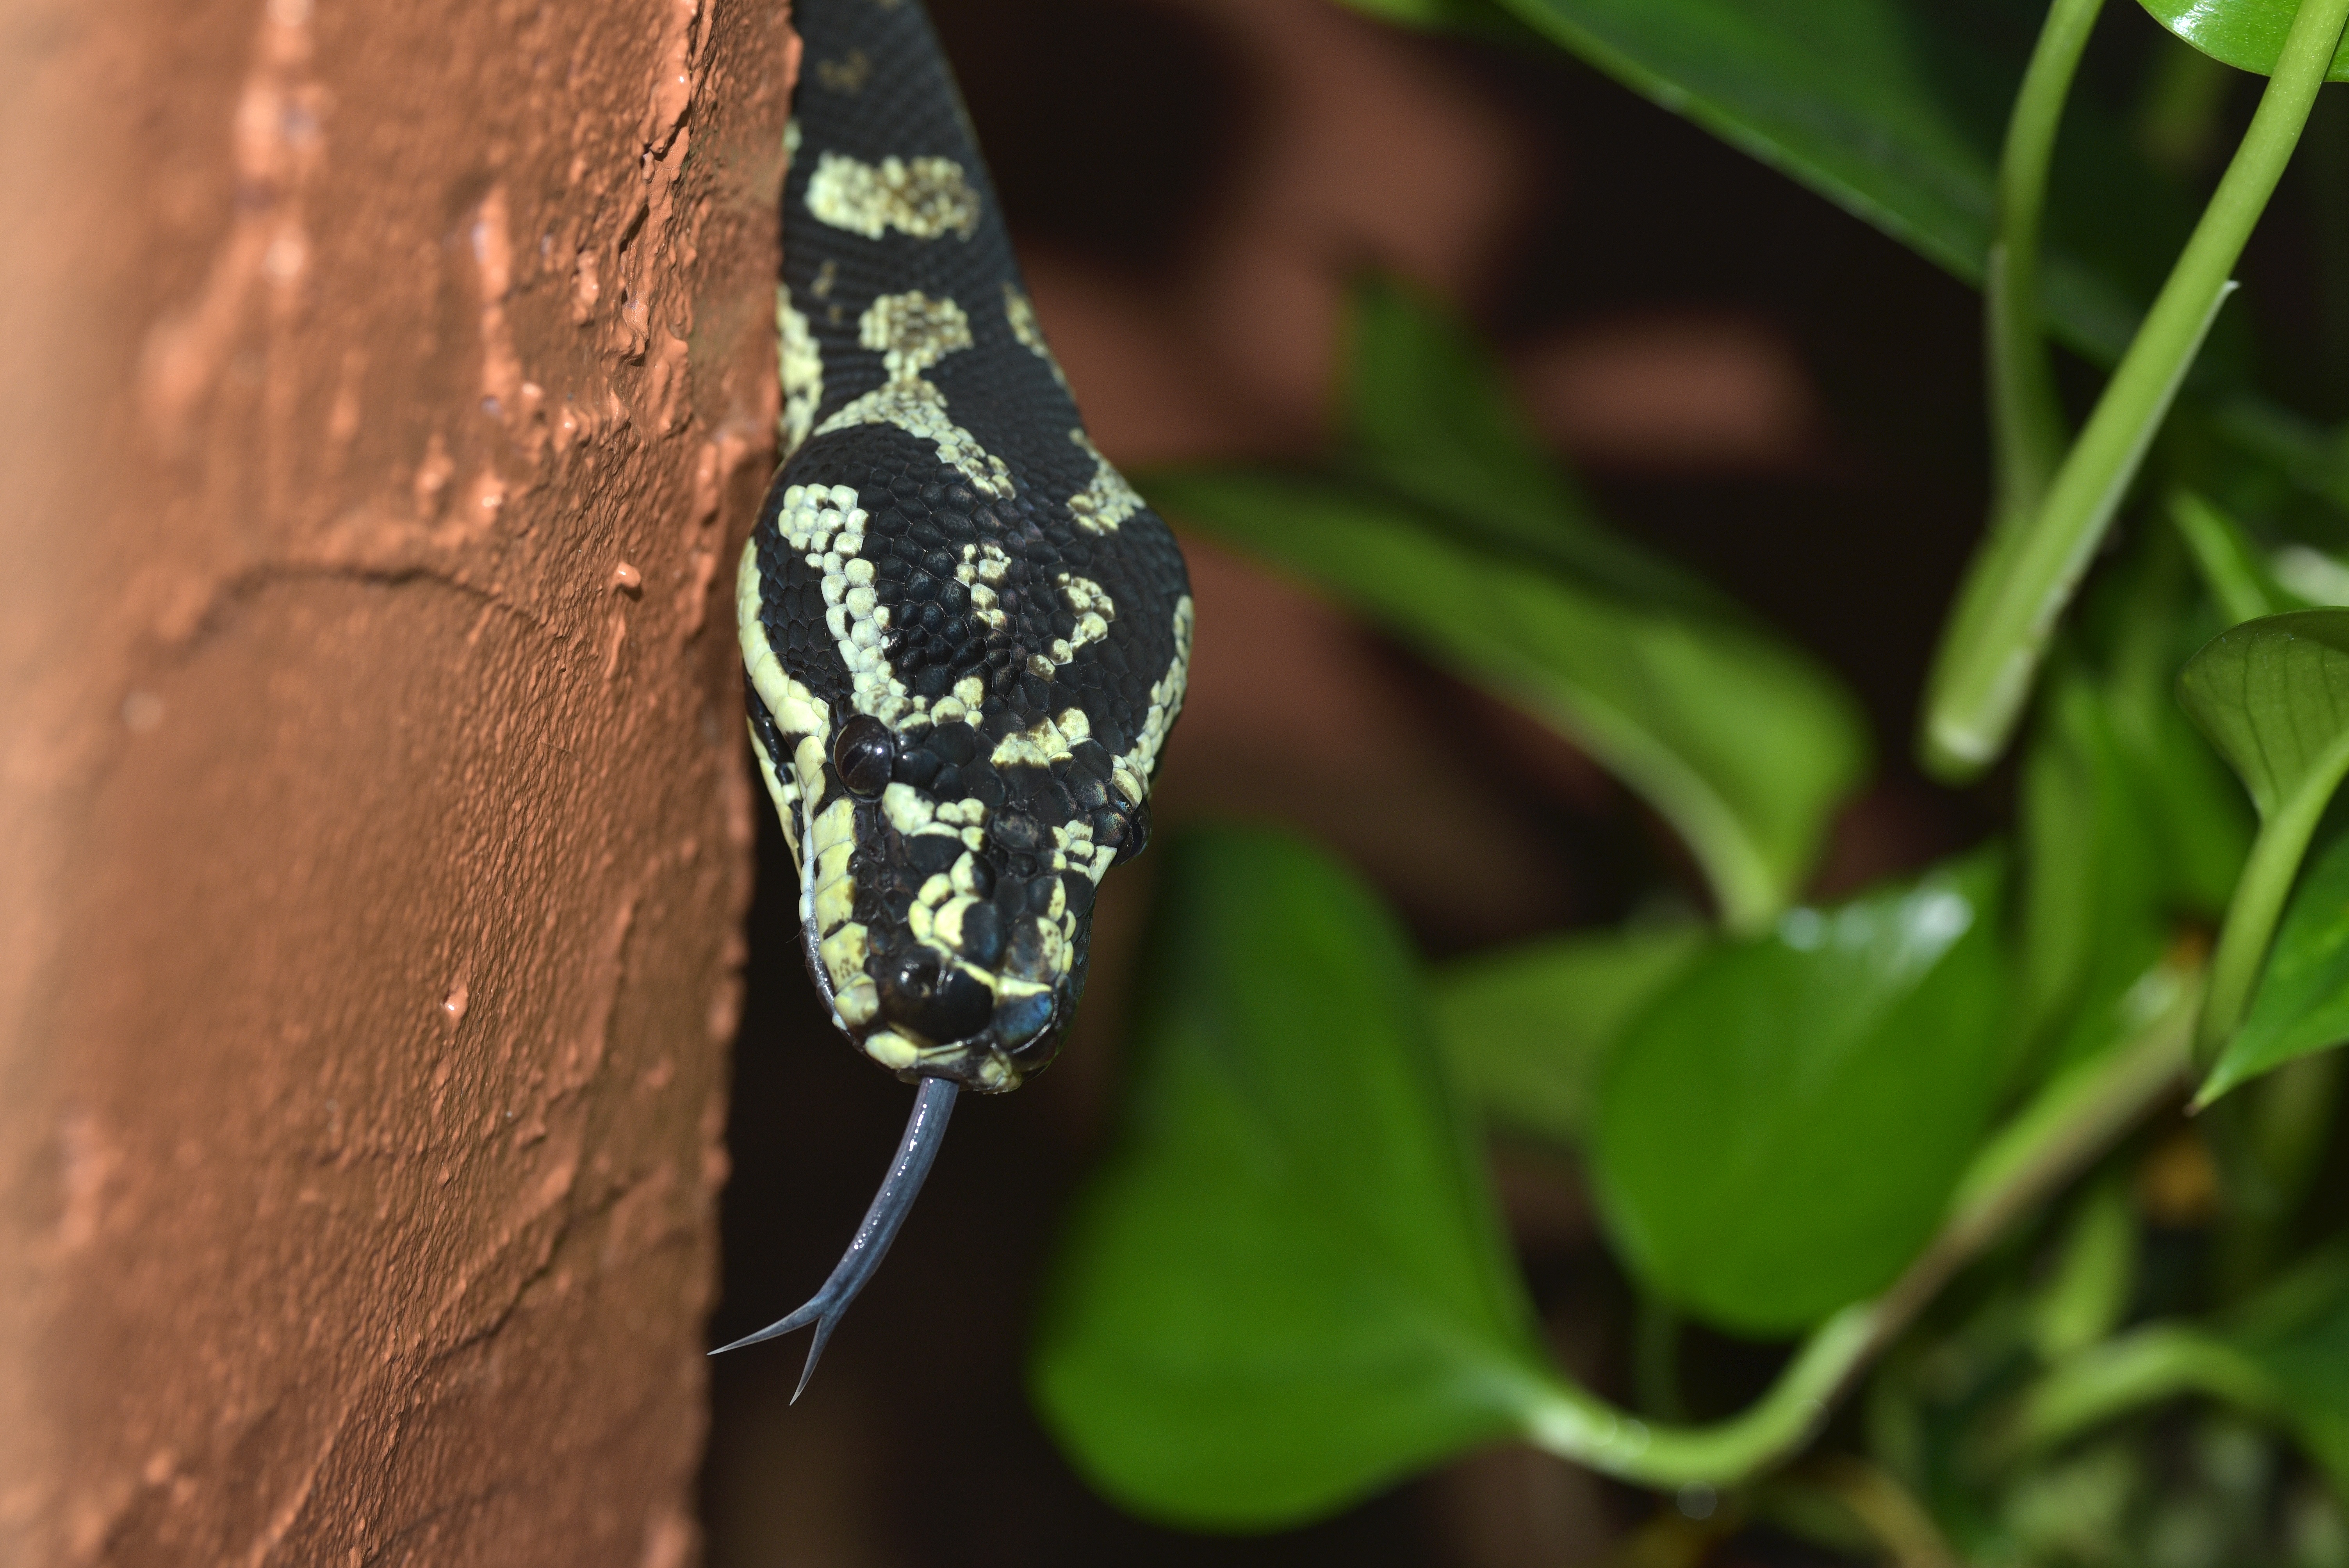
nature, black and white, leaf, flower, animal, green, insect, botany, butterfly, reptile, fauna, invertebrate, close up, australia, lurking, snake, creature, beauty, hunt, exotic, terrarium, python, foraging, constrictor, animal portrait, macro photography, graceful, non toxic, boa, snakehead, mouse hunter, tree python, plant stem, moths and butterflies